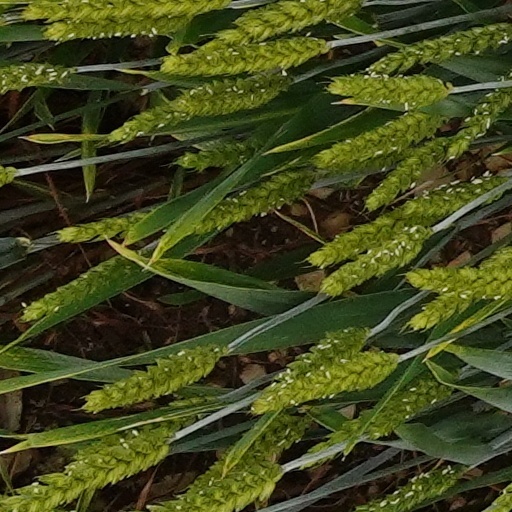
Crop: wheat